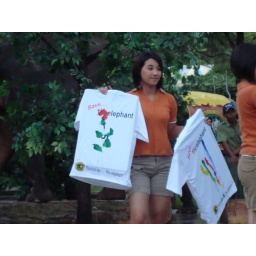
Sell3, this pretty girl was trying to persuade people to purchase a shirt drawn by elephant..